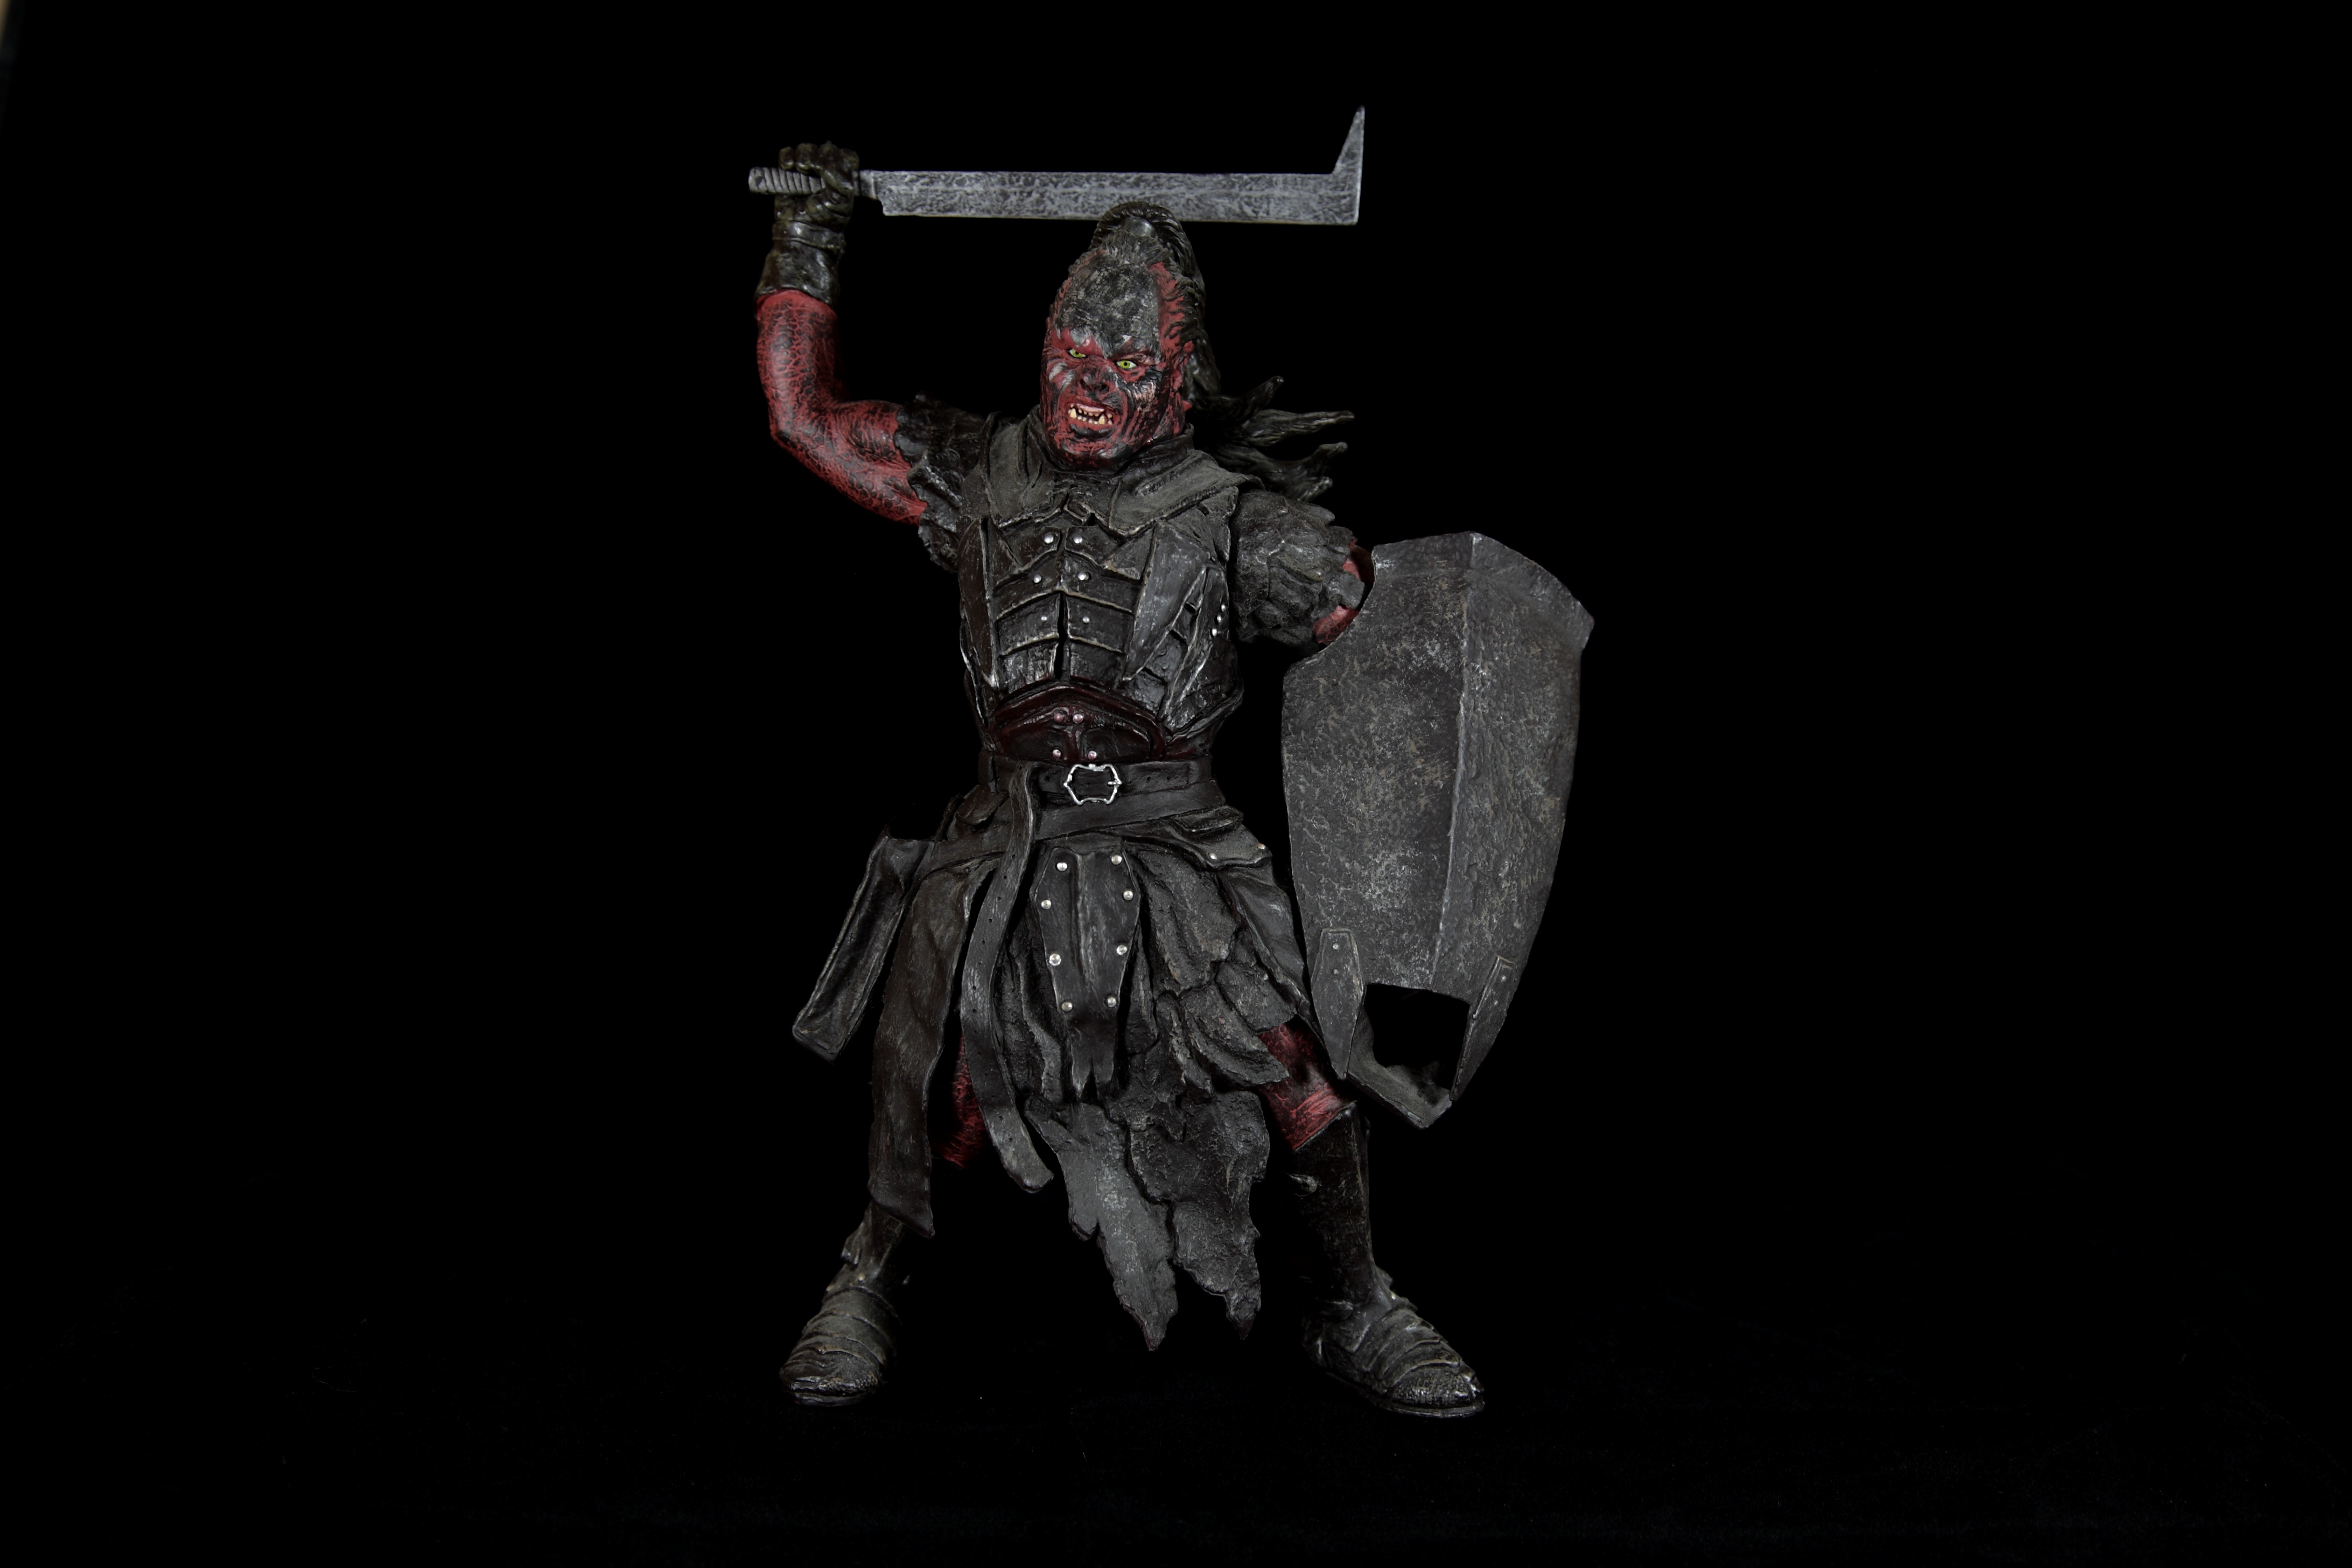
darkness, toys, hobbit, screenshot, lord of the rings, lurtz, uruk hai